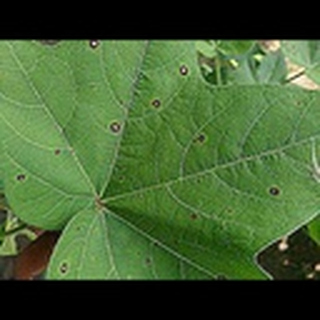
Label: cotton_target_spot